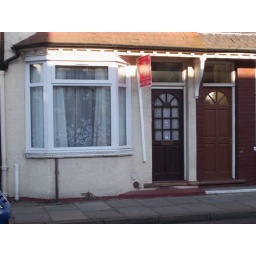
Second year house. I was in the ground floor front room of course.